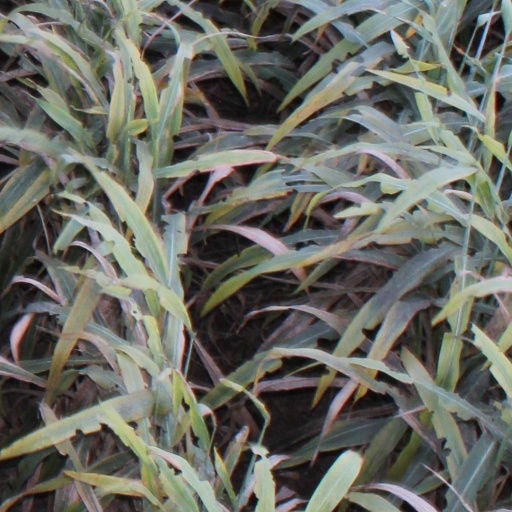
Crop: sorghum